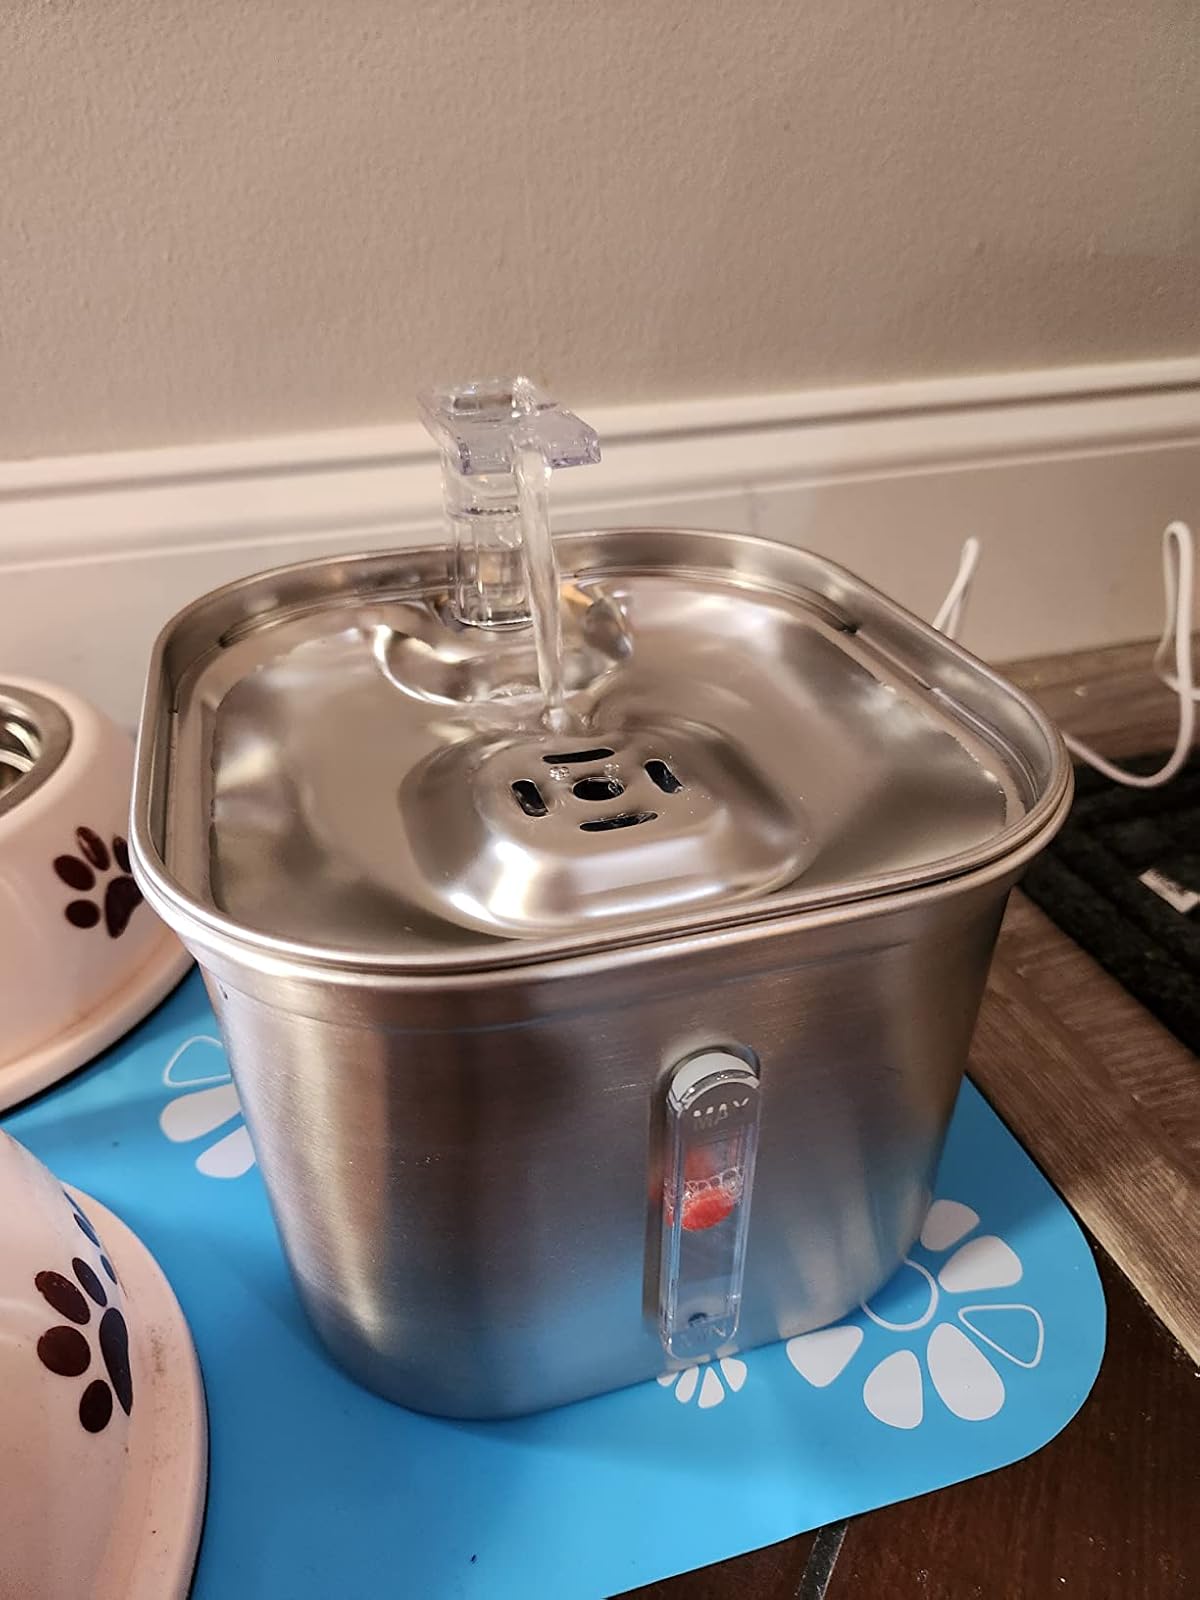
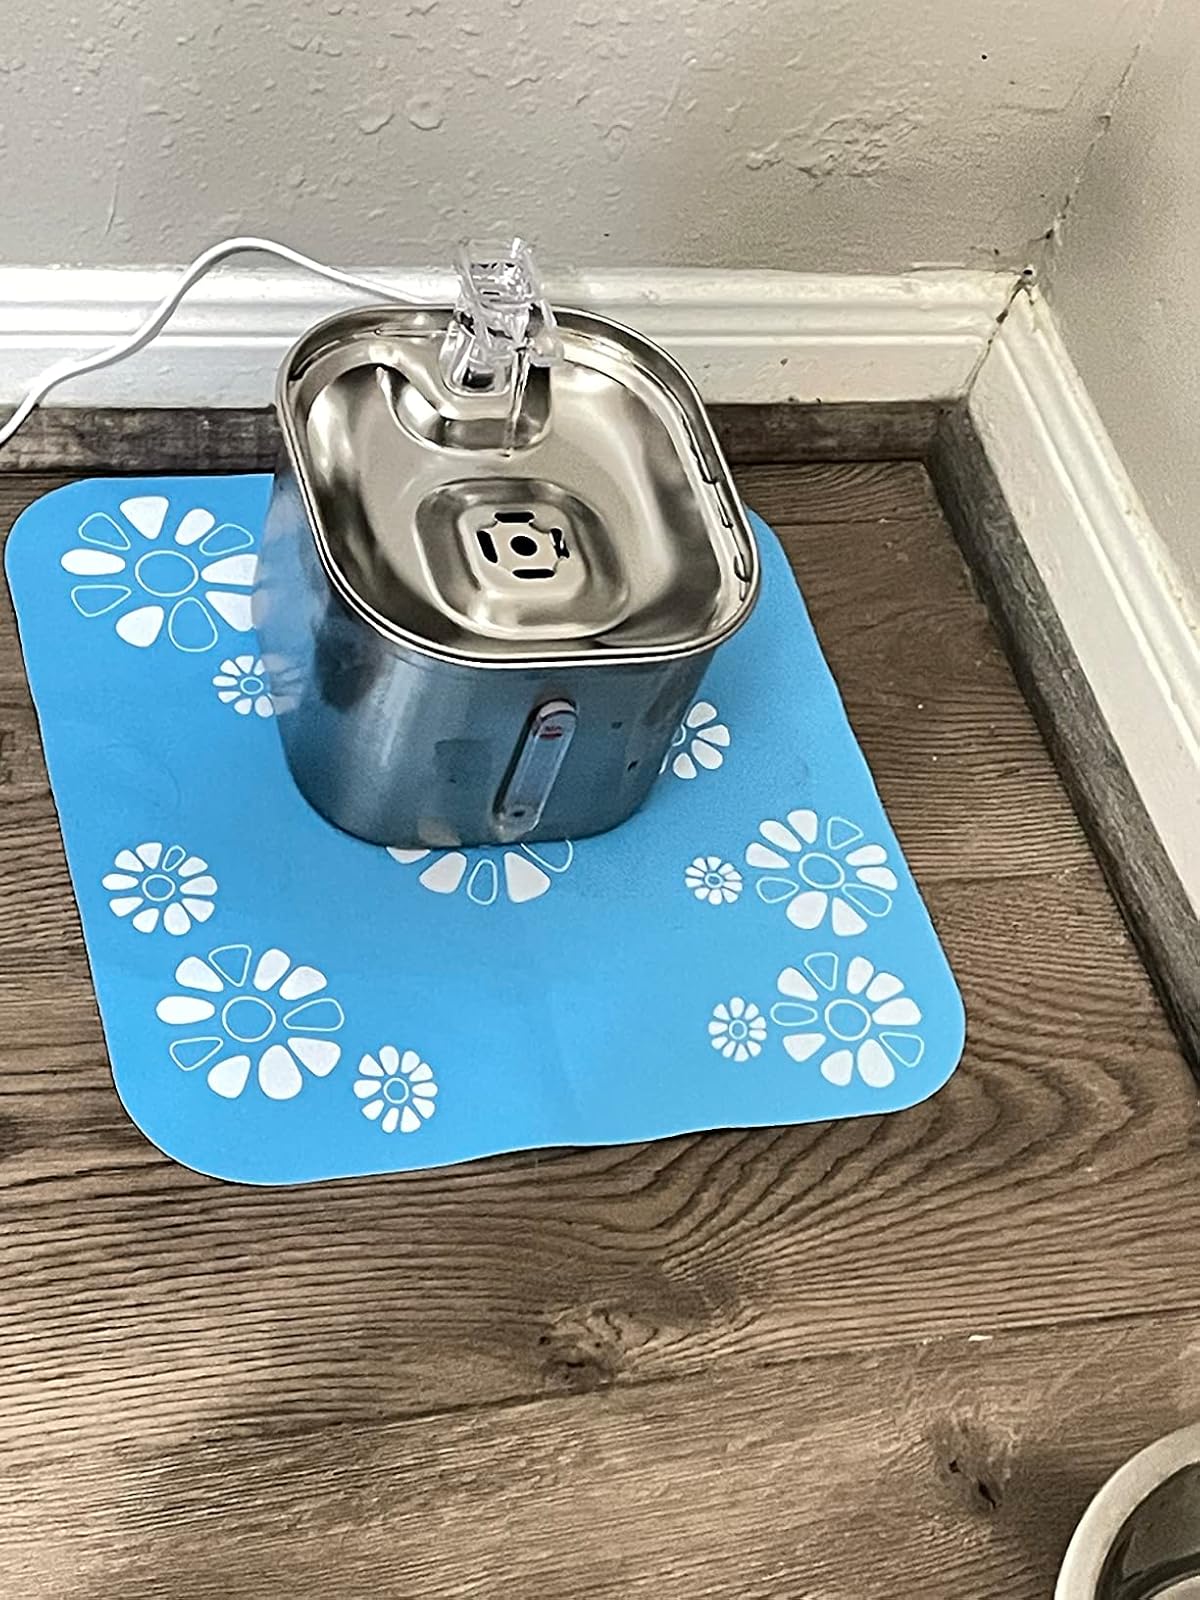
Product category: items_bowl
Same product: yes